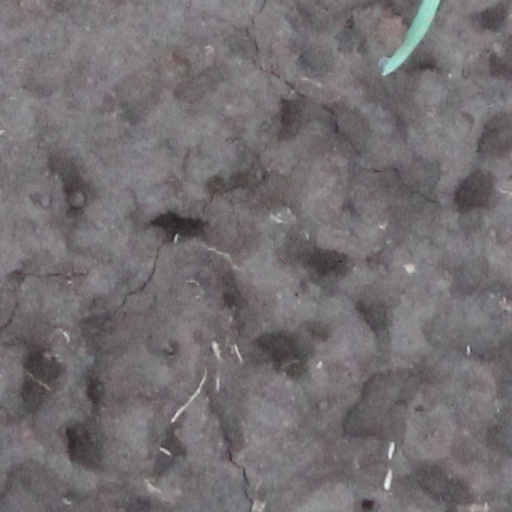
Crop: wheat